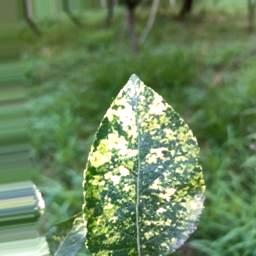
Label: Apple_Mosaic